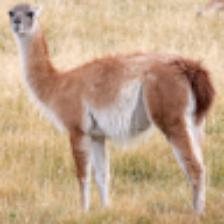
Label: NonHuman